George Dowty

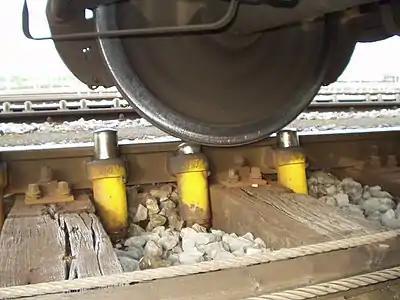
Dowty retarder

He also invented the "Dowty retarder" for use in railway classification yards, a hydraulic device that regulates the speed of rail cars as they roll down an inclined track. The devices are built for a specified speed, set at the factory. If the rail car is below the set speed, the device offers no resistance. If the car speed is at or greater than the speed setting, an internal valve is activated to provide a resistance to the wheel, thus slowing the car. This keeps cars rolling within a relatively narrow range of speeds.